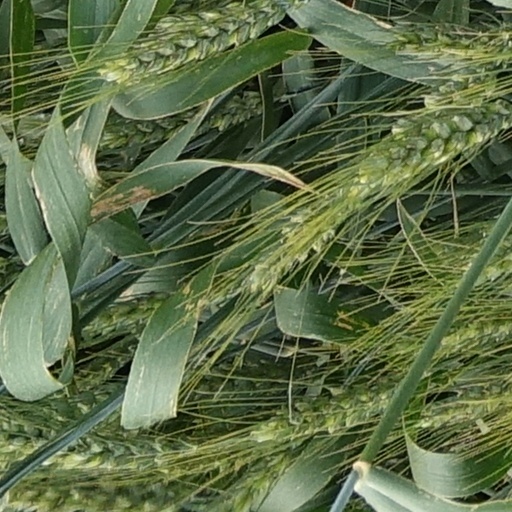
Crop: wheat